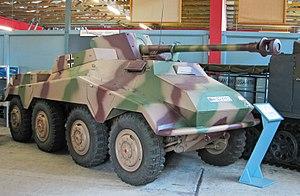
Le Sd.Kfz. 234 était un véhicule de reconnaissance à huit roues utilisé par la Wehrmacht lors de la Seconde Guerre mondiale. Destiné à remplacer le Sd.Kfz. 231, il fit partie de la série des Schwerer Panzerspähwagen, et apparut sur les différents fronts européens en 1944.
Panzer est un mot d’origine allemande signifiant « blindé » ou bien « carapace ». Si le vocable peut s'appliquer aujourd'hui à tous les engins cuirassés allemands, des origines jusqu'à nos jours, l'usage fait qu'il désigne essentiellement les blindés chenillés à tourelle de l'armée allemande de la Seconde Guerre mondiale, lesquels eurent une conception et un emploi tactique particuliers. Le terme générique est moins utilisé pour les MBT allemands de l'après-guerre, similaires aux autres systèmes d'armes occidentaux. L'historiographie française utilise le pluriel « panzers ». Certains ouvrages français utilisent ce mot comme abréviation de grandes unités blindées, « 2ᵉ Panzer » signifiant « 2ᵉ division blindée » ou « 2. Panzerdivision ».